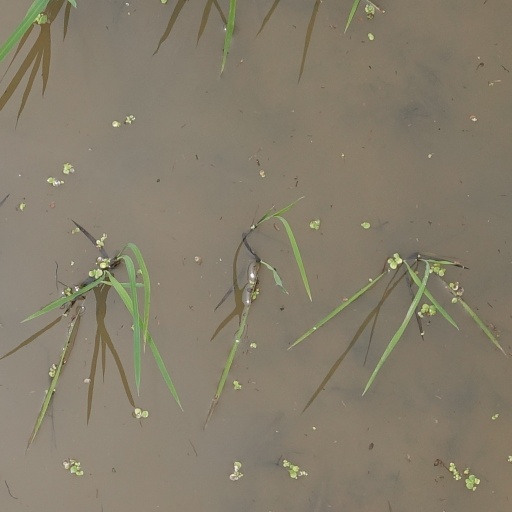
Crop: rice